Mary Wigman

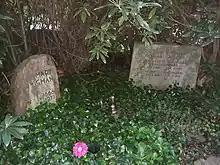
Mary Wigman's grave in the family plot at Ostfriedhof in Essen, Germany

After 1945, Wigman began again with a Leipzig school and in 1947 staged a sensational performance of "Orfeo ed Euridice" with her pupils at the Leipzig Opera. In 1949, Wigman settled in West Berlin, where she founded a new expressive dance school, the Mary Wigman Studio.